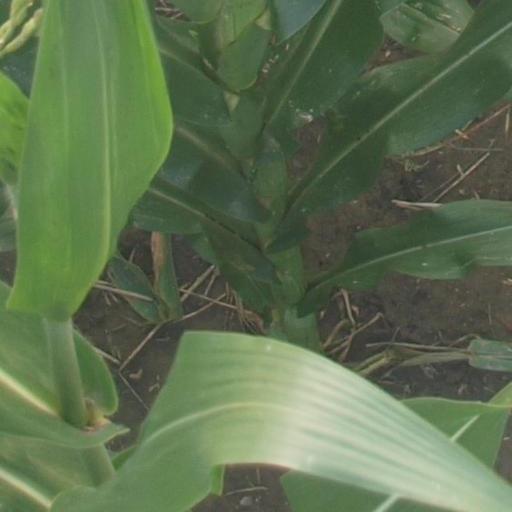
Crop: maize; corn